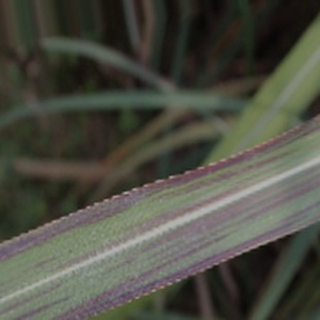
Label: sugarcane_bacterial_blight